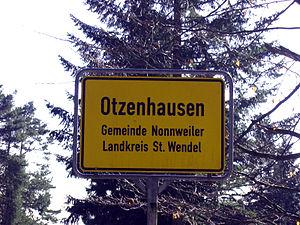
Nonnweiler est la commune la plus au nord du Land de Sarre.